Gay Talese

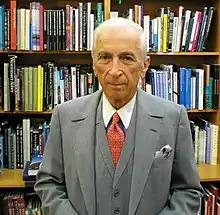
Talese in 2006

Gaetano "Gay" Talese (born February 7, 1932) is an American writer. As a journalist for "The New York Times" and "Esquire" magazine during the 1960s, he helped to define contemporary literary journalism and is considered, along with Joan Didion, Truman Capote, Norman Mailer, Hunter S. Thompson and Tom Wolfe, one of the pioneers of New Journalism. Talese's most famous articles are about Joe DiMaggio and Frank Sinatra.